Alaska–Yukon–Pacific Exposition

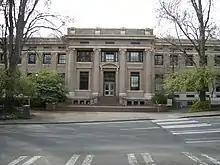
Architecture Hall (2008)

The Olmsted Brothers of Brookline, Massachusetts, were selected to plan the Exposition; the firm was already involved in planning parks and parkways for the City of Seattle. John C. Olmsted visited Seattle in October 1906 and saw the dominant form of Mount Rainier toward the southeast. He selected the mountain as the focus of the primary axis of the Exposition. This axis later became the Rainier Vista of the University of Washington campus.